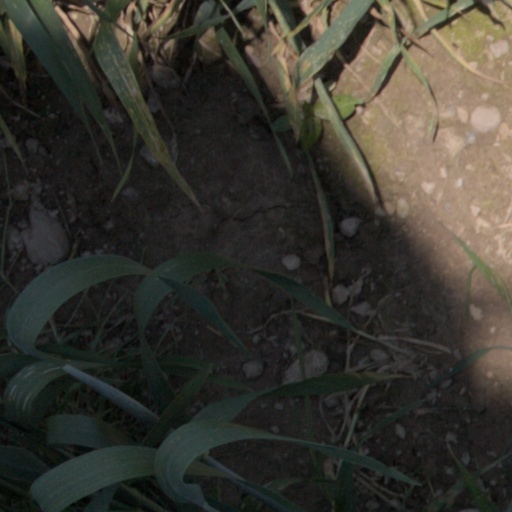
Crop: wheat